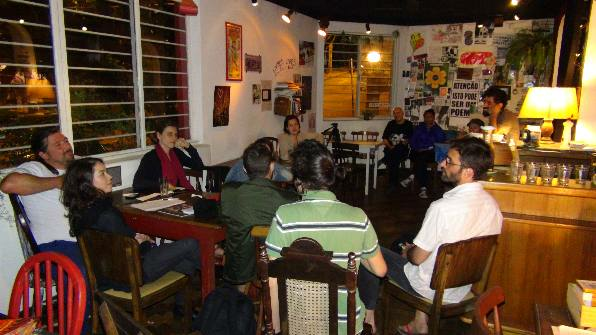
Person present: Yes